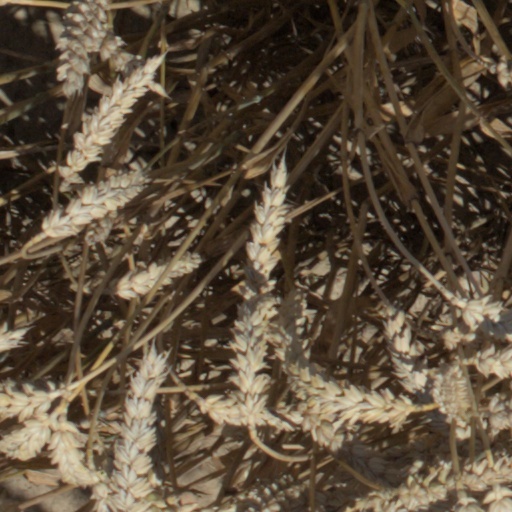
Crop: wheat